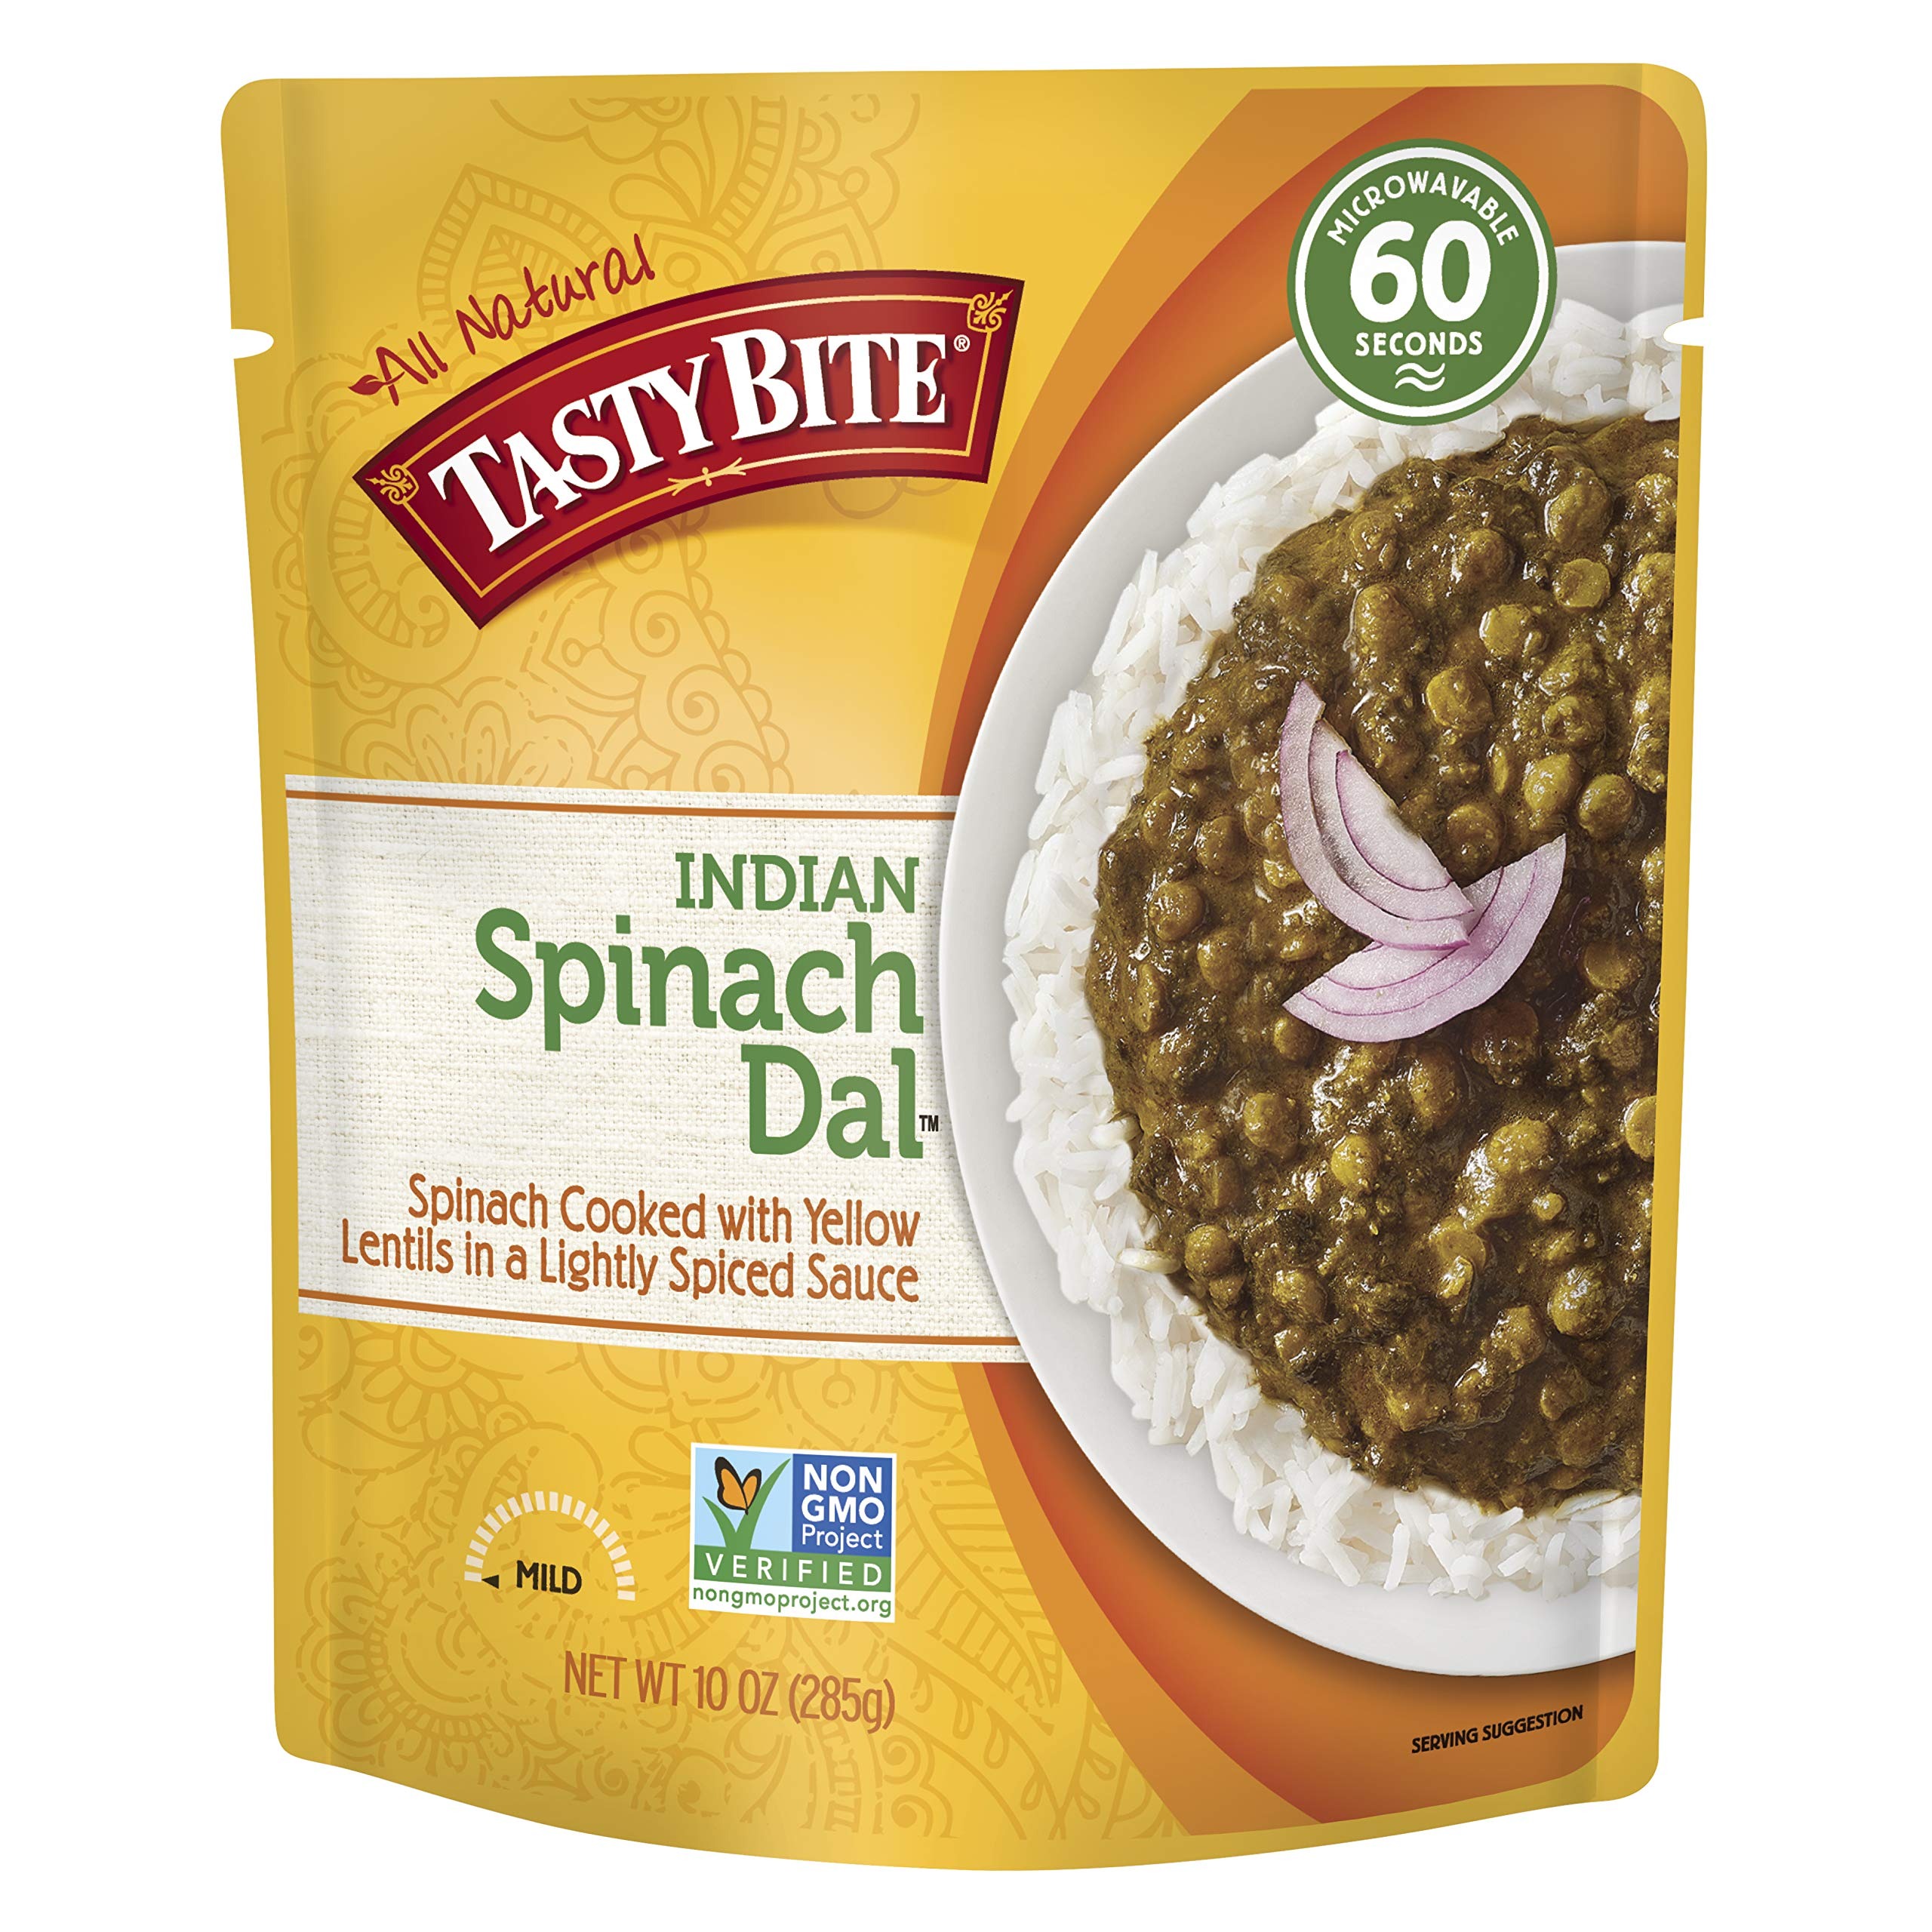
Item Name: Tasty Bite Indian Entree Spinach Dal 10 Ounce, Fully Cooked Indian Entrée with Spinach Cooked with Yellow Lentils in a Lightly Spiced Sauce, Vegan, Gluten Free, Microwaveable, Ready to Eat
Bullet Point 1: Bold Flavor: Tasty Bite's Spinach Dal Indian Entrée is a quick and delicious way to bring bold, Indian spices to your dinner table; We sauté fresh spinach and yellow lentils with a unique curry blend of herbs and spices; Serve this nutrient rich meal over rice
Bullet Point 2: Easy And Delicious: Tasty Bite's Indian Entrees make it easier than ever to have the delicious flavors of Indian curries, sauces and stews in no time at all; Toss the packet into the microwave for 60 seconds then enjoy your delicious, spice balanced meal
Bullet Point 3: Ancient Traditions, Easy Meals: Flavorful Indian recipes have evolved over thousands of years; We’ve taken this wisdom and sealed it in a convenient package; Our fresh vegetable and lentil Entrées deliver you centuries of taste in less than 60 seconds
Bullet Point 4: Fast, Flavorful, All Natural: For close to 25 years, Tasty Bite has been making fast, flavorful and all natural ethnic food including entrees, sauces and rices to delight consumers, with a focus on supporting local farms and protecting the environment
Product Description: Canned And Jarred Spinach
Value: 10.0
Unit: Ounce

Price: 3.56